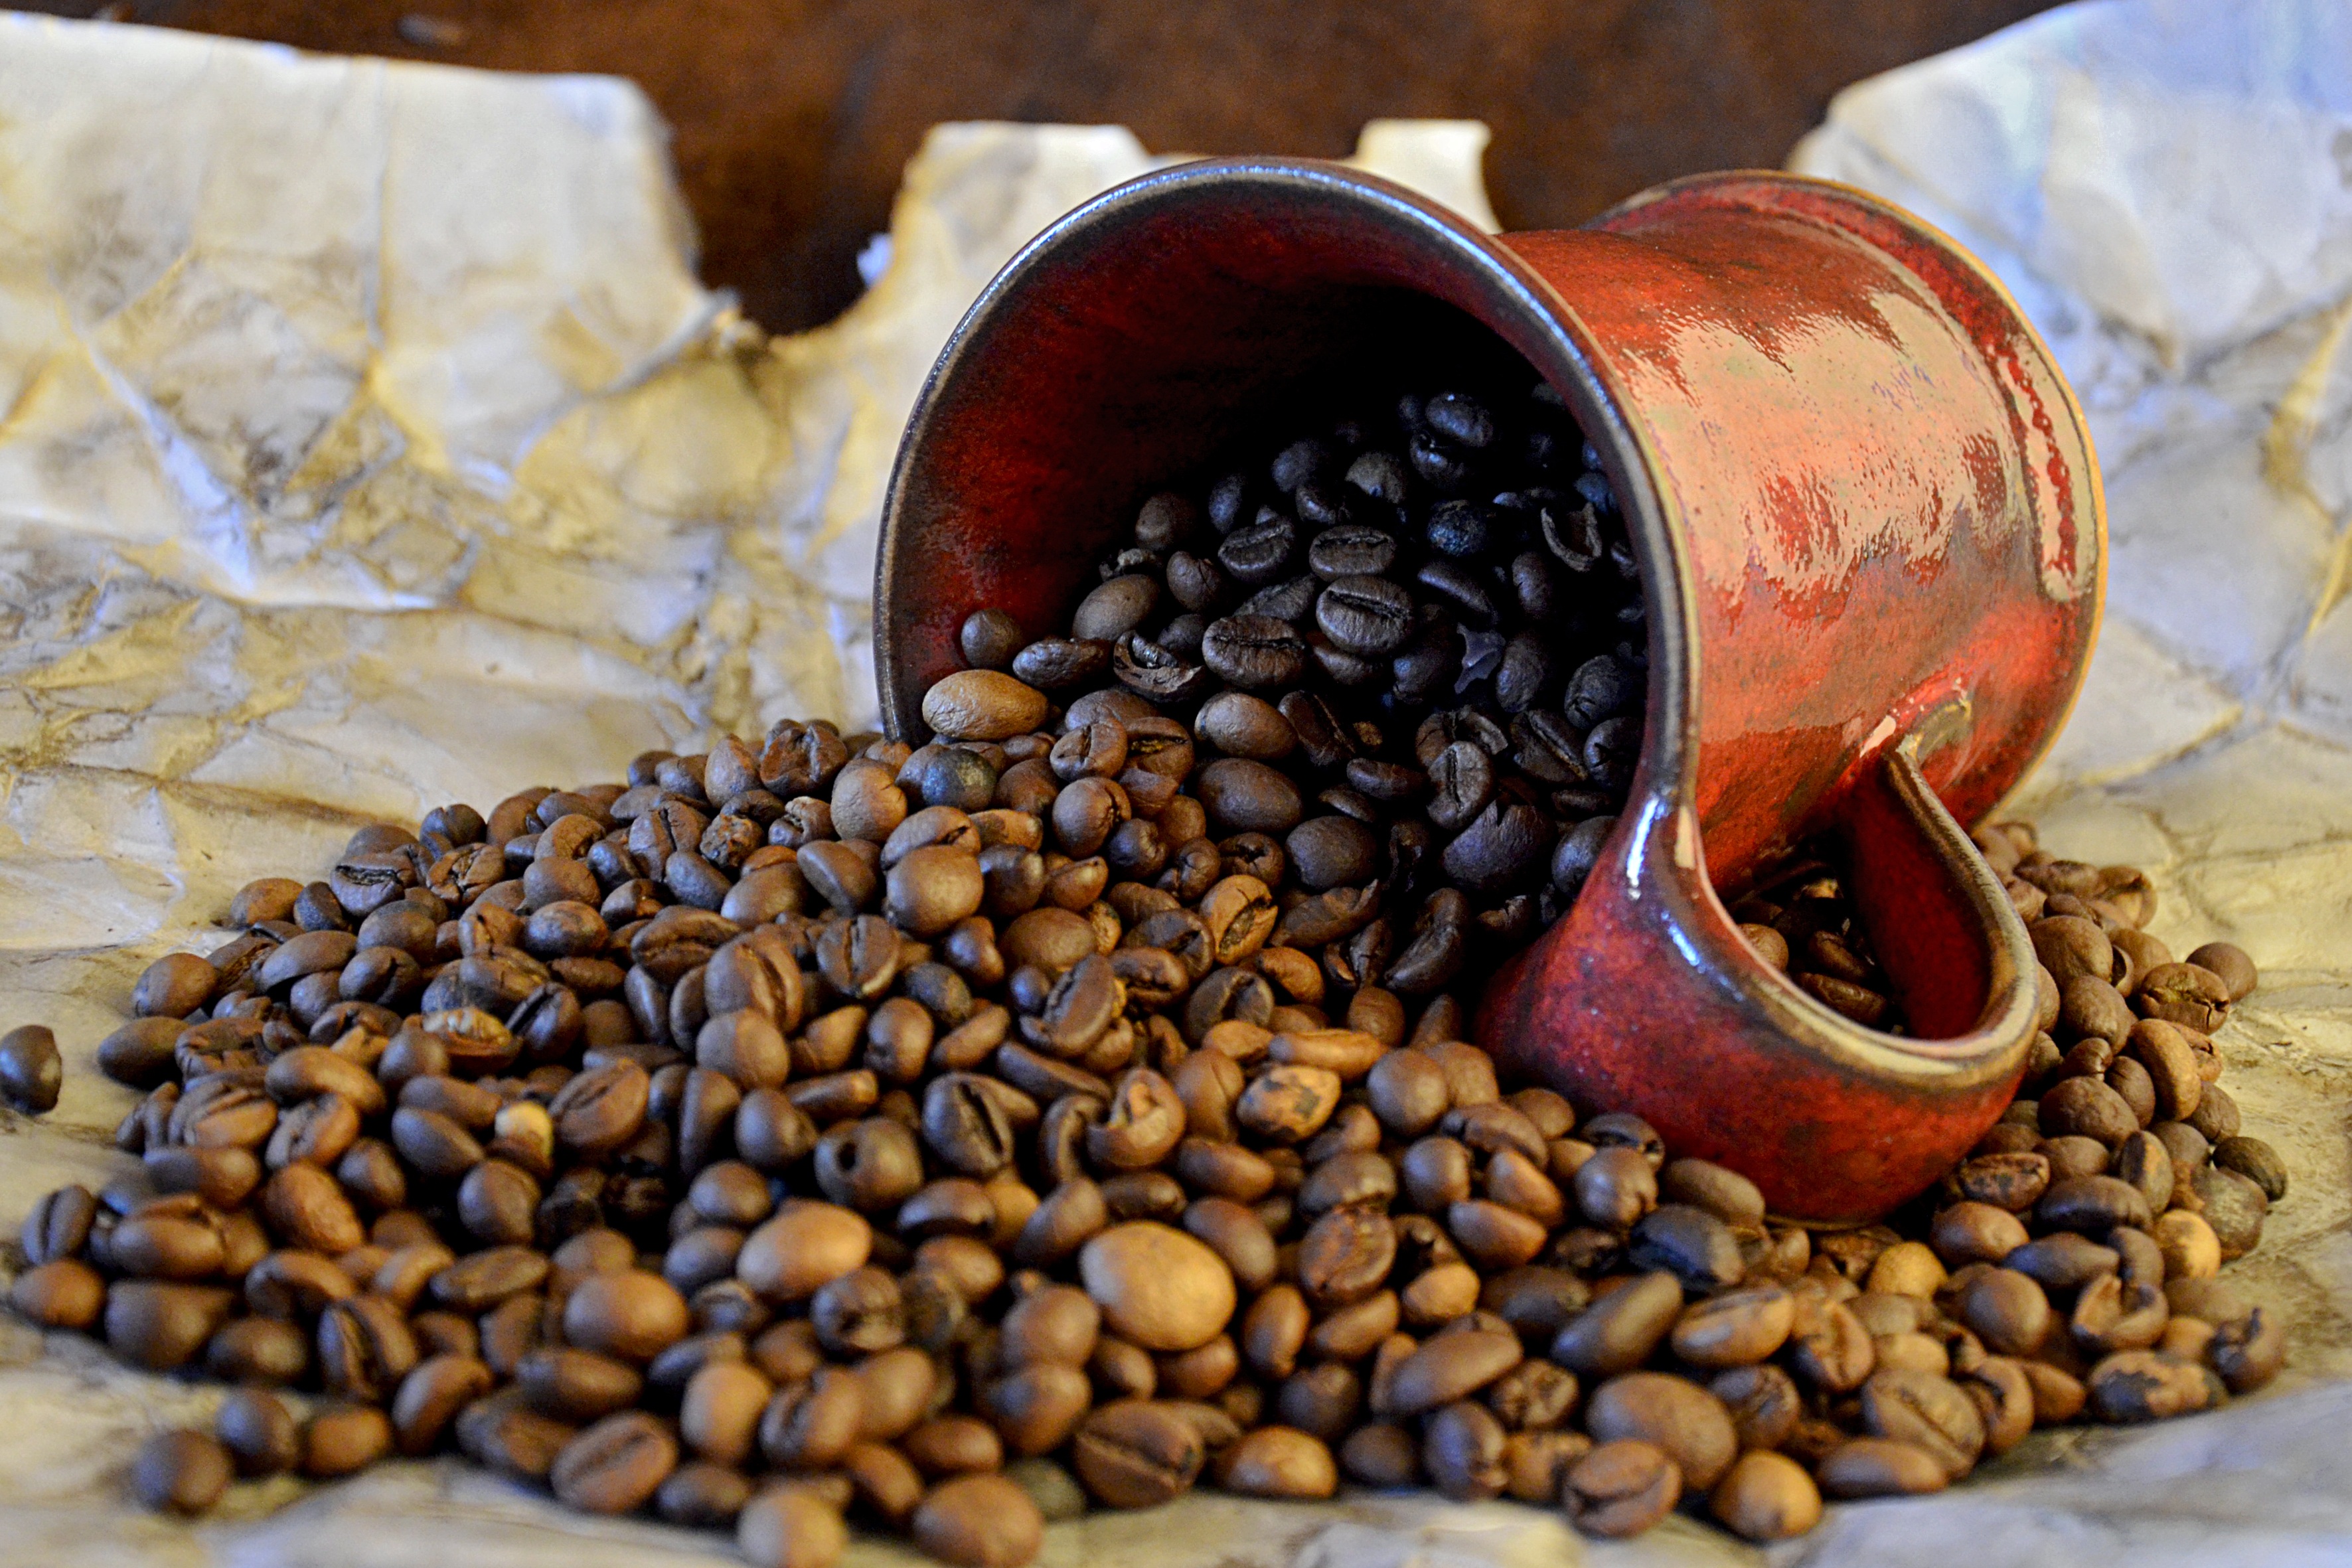
coffee, cup, food, produce, vegetable, crop, drink, still life, caffeine, grain coffee